Yakushi-ji

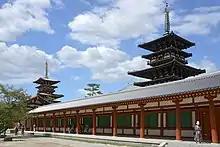
The two three-story pagodas, Tōtō and Saitō

Yakushi-ji's layout is symmetrical, with two main halls and two three-storey pagodas. The unique layout is sometimes referred to as the "Yakushiji style". Yakushi-ji is geometrically planned as a grid to replicate the Fujiwara capital, and to embody the new location. The Golden Hall stands in the middle of Yakushiji. Forward to the east and west of the golden hall are two pagodas symmetrically placed in order to bring attention to the Hall. The Golden Hall in Fujiwara resembles the Golden Hall at Heijo. Eighteen column foundation stones found at Fujiwara show that the distance between each column is exactly the same as the distance between each column at Heijo. There are also identical staircases on each side of both temples. Discoveries of an underlying road system at Yakushiji at Fujiwara demonstrates that the temple was constructed around the road systems in the new capital. The East Pagoda replicated styles at the Heijo Yakushiji, with 12 granite column foundation stones found during excavations, while the West Pagoda demonstrated signs of being constructed during the early Nara period, after the capital had been moved, and has a different style. There are few remnants of the Fujiwara Yakushiji today: the only visible markings are the foundations and columns of the Golden Hall.